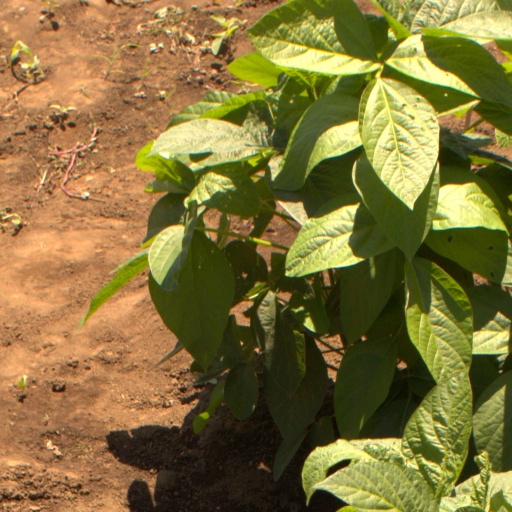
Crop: soybean